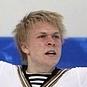
Age: 17